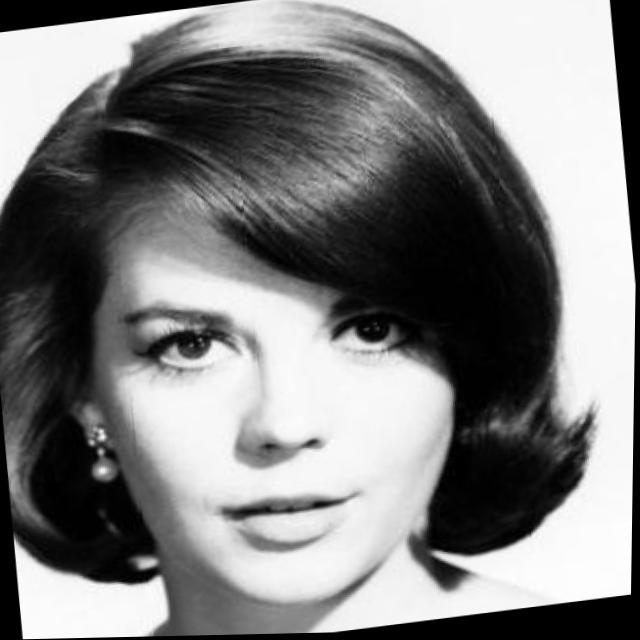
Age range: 21-44